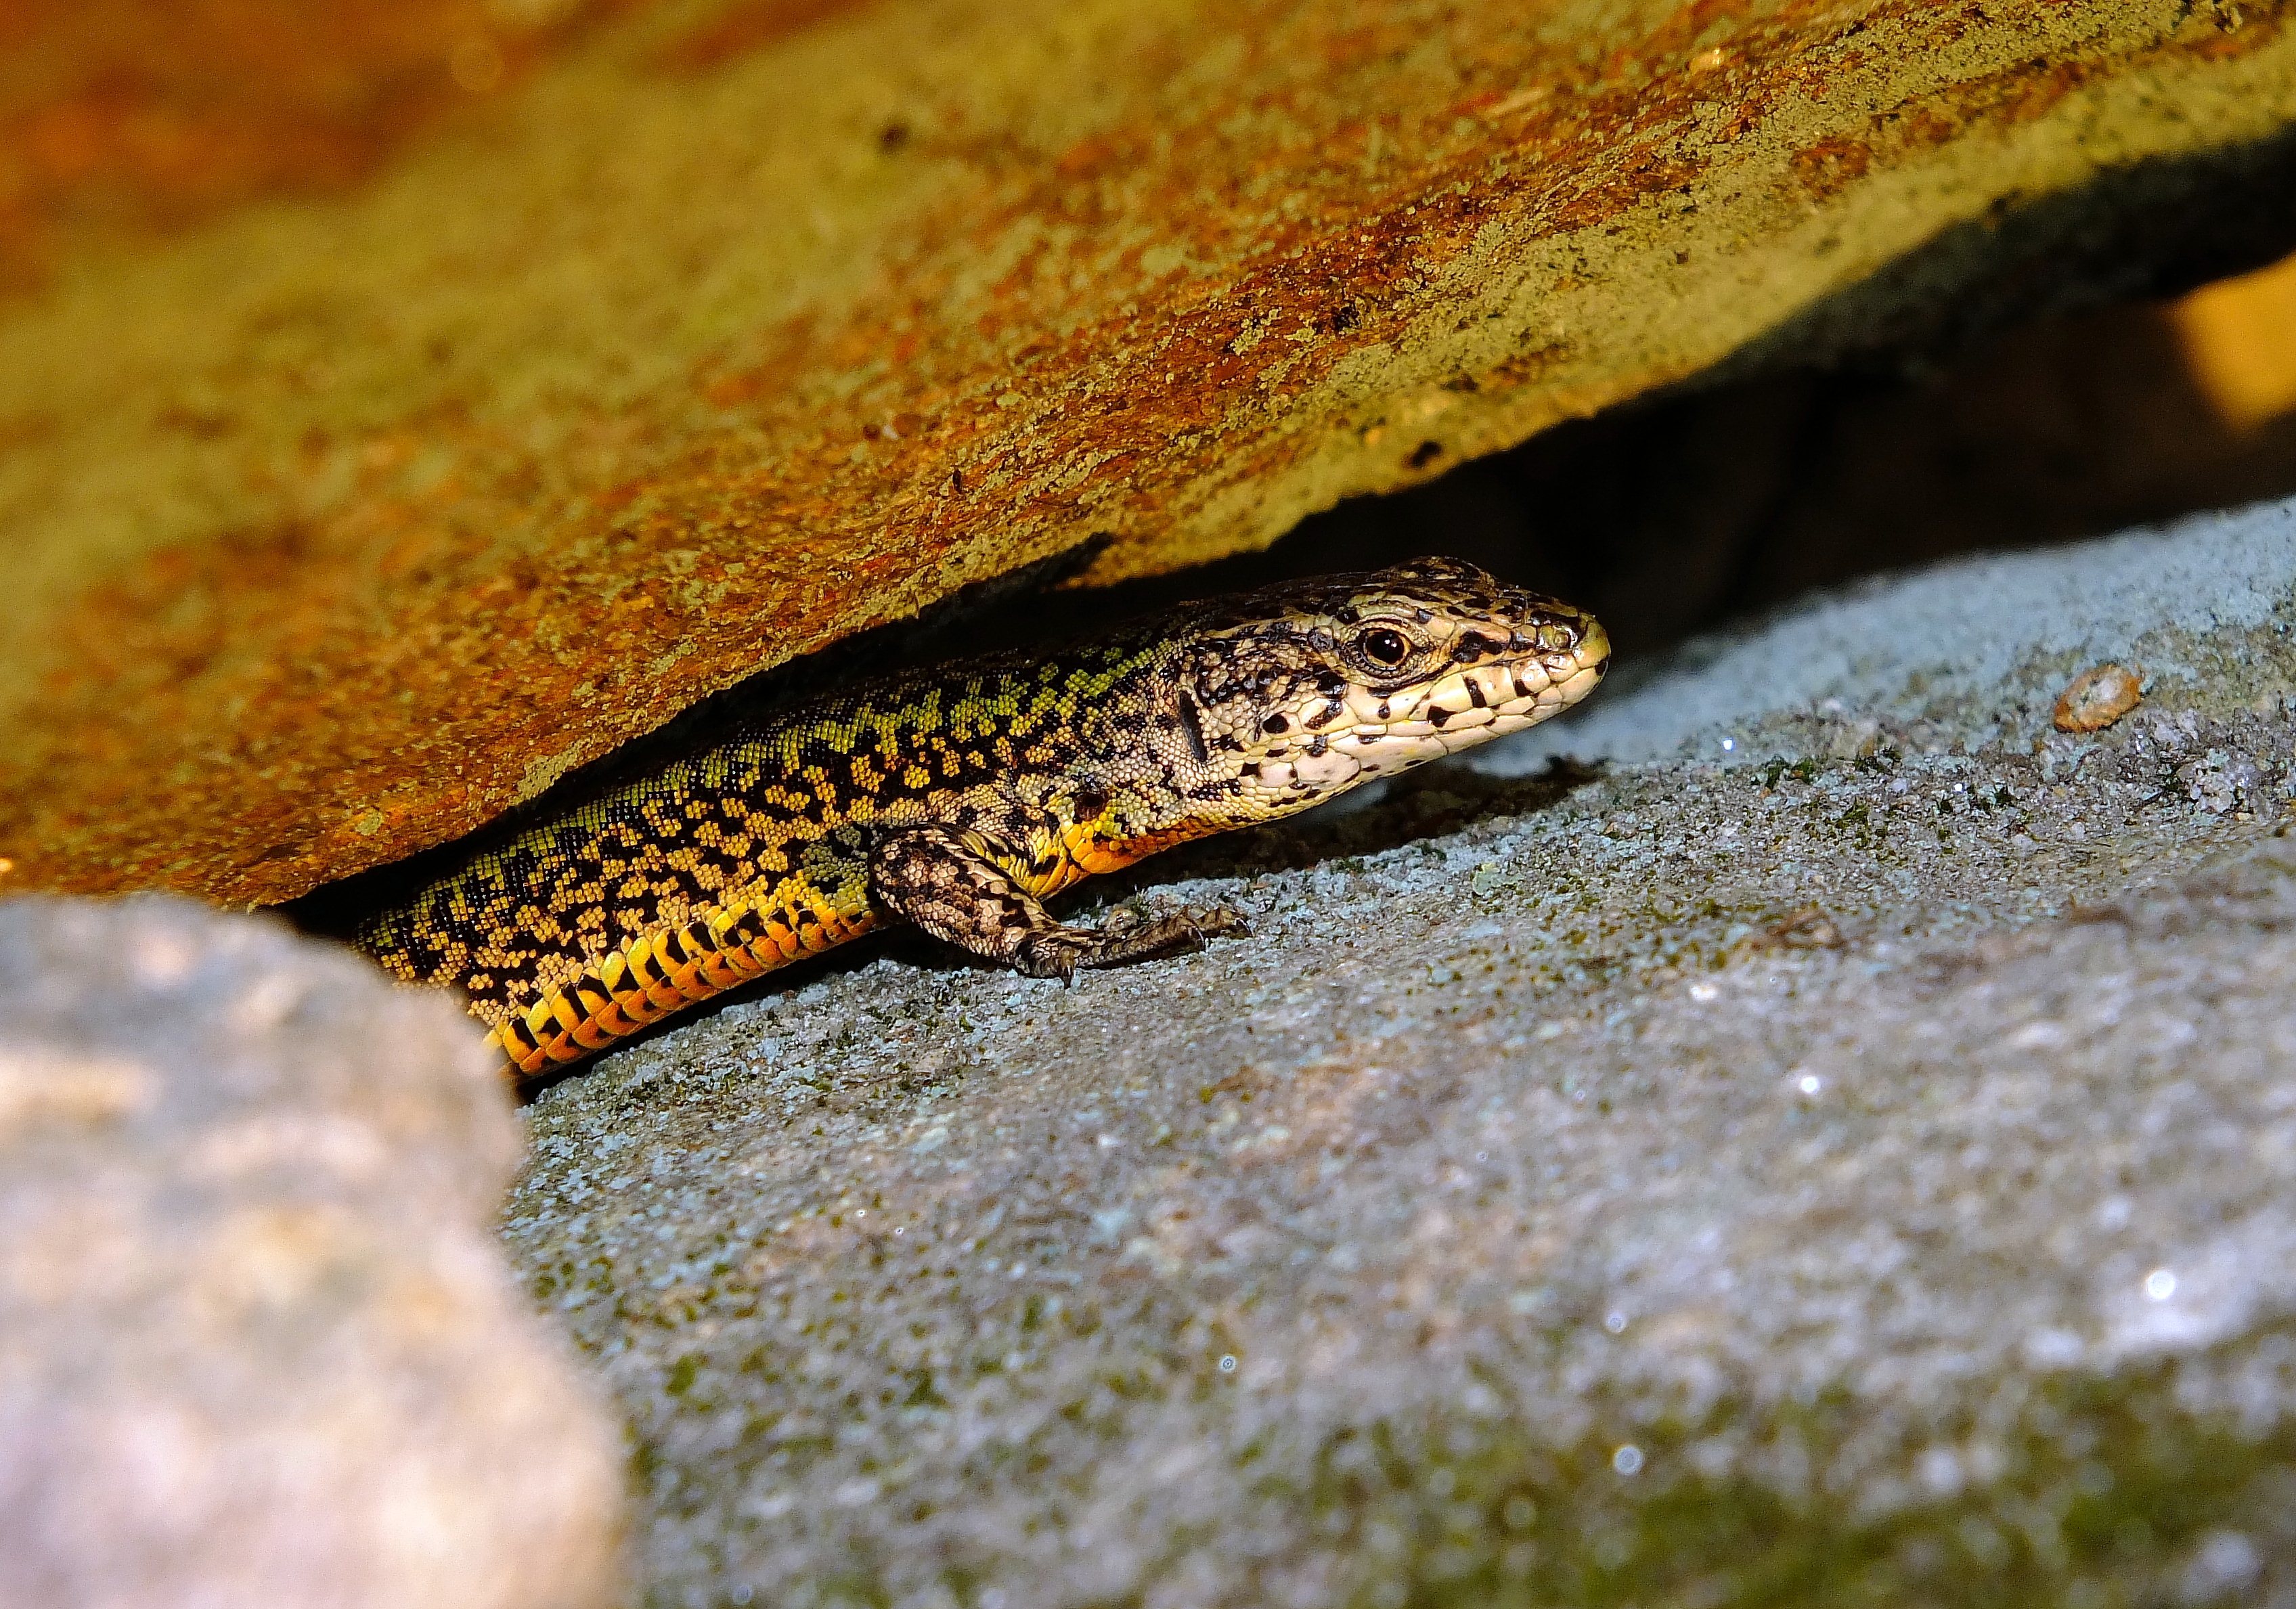
nature, wildlife, macro, reptile, amphibian, fauna, lizard, gecko, close up, animals, vertebrate, newt, naturaleza, salamander, ggl1, gaby1, animales, fujifilmxs1, macro photography, scaled reptile, salamandridae, lacertidae, lissotriton, smooth newt